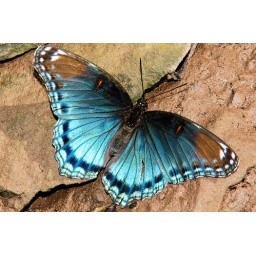
Found these Purple Admirals near a stream bed, feeding and I think drinking water from the wet sand